Mowag Piranha IV

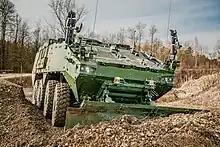
Swiss Army Piranha IV, known as "Pionier Panzerfahrzeug 21", a sapper armoured vehicle

The Piranha IV is the fourth generation of the Piranha family of armoured vehicles by MOWAG GmbH. Its development started in the 2000s as a fully private venture. A first prototype was unveiled in 2001, and a second in 2004. This new version offered an increased volume inside the cabin, and a higher level of protection.